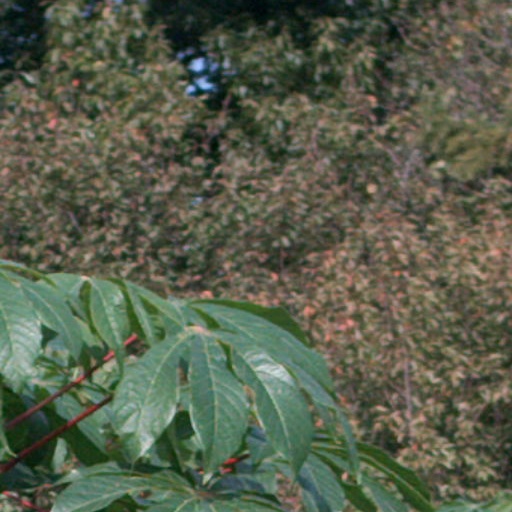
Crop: cassava